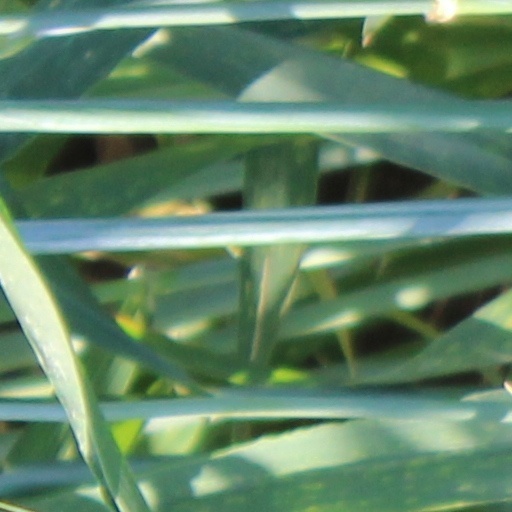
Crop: wheat